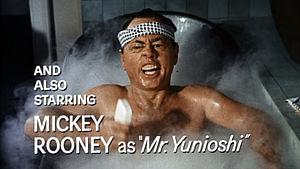
Diamants sur canapé est un film américain réalisé par Blake Edwards, sorti en 1961, et adapté de la nouvelle éponyme de Truman Capote.